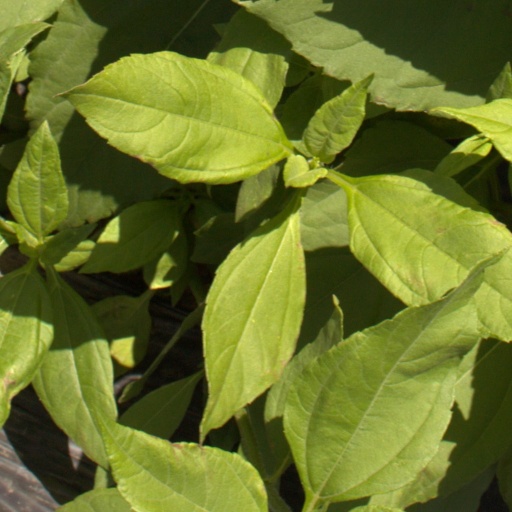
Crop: Jerusalem artichoke